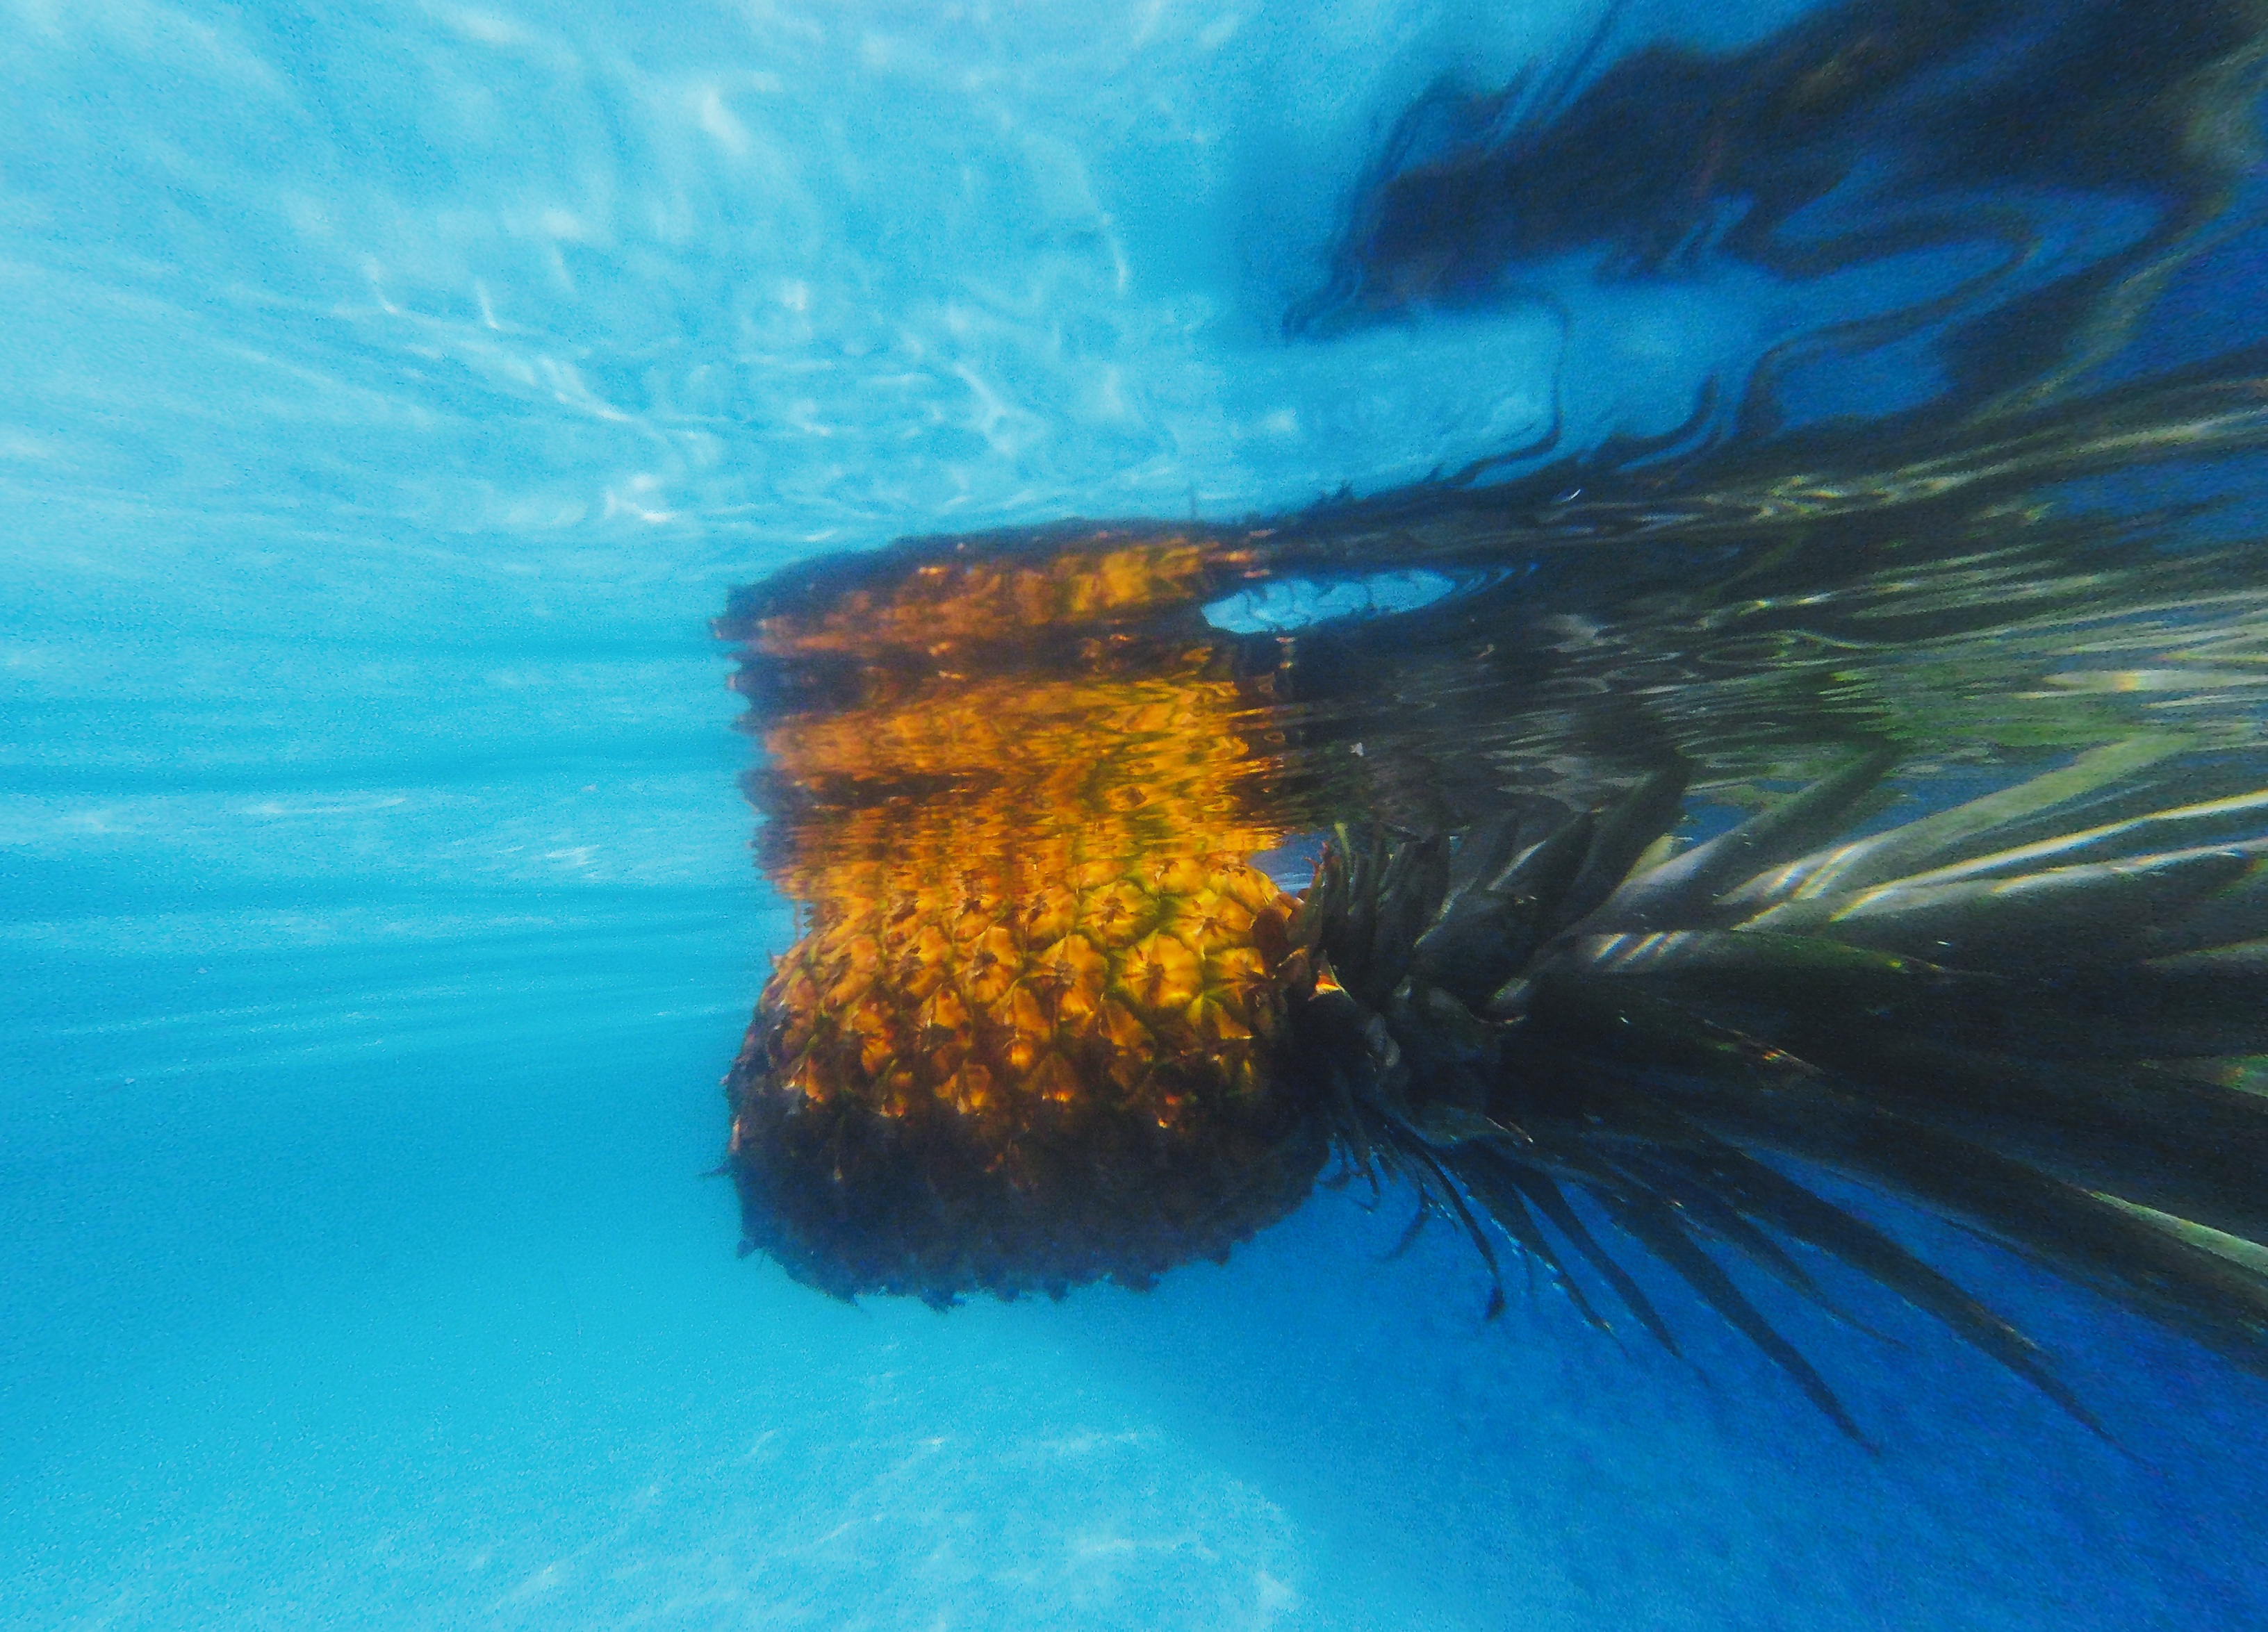
sea, ocean, wave, underwater, biology, seaweed, fish, coral reef, invertebrate, reef, algae, marine biology